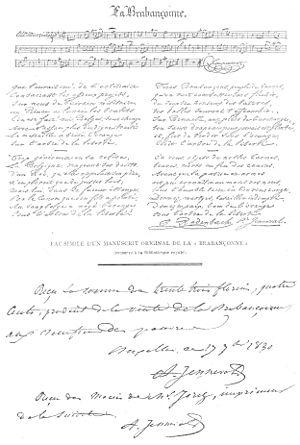
Fac-similé de l’écriture et de la signature de Jenneval.